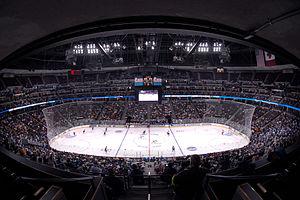
Le Pepsi Center est une salle omnisports située à l'est du Six Flags Elitch Gardens, sur Chopper Circle, dans le district de Central Valley Platte à Denver, Colorado. Le bâtiment sert principalement pour le sport et les concerts. Il est correctement appelé Pepsi Center, et non The Pepsi Center.